Walayah

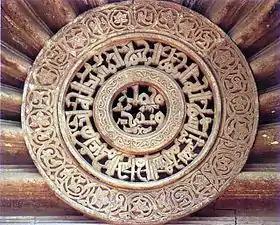
A Fatimid medallion depicting the Purity of Ahl al Bayt

Welayah or Walaya (meaning "guardianship" or "governance") is a general concept of the Islamic faith and a key word in Shia Islam that refers, among other things, to the nature and function of the Imamate.